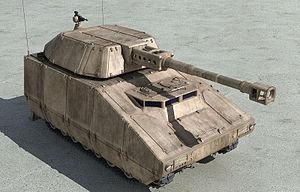
Le char d'assaut aussi appelé char, est un système d'arme mobile constitué d'un canon monté sur un véhicule automobile blindé et le plus souvent chenillé.
L'histoire du char de combat commence avec le premier moyen d'avancer sous le feu ennemi tout en restant protégé, un problème ancien ayant conduit à la réalisation de nombreux véhicules pouvant être vus comme précurseurs des chars de combat modernes.